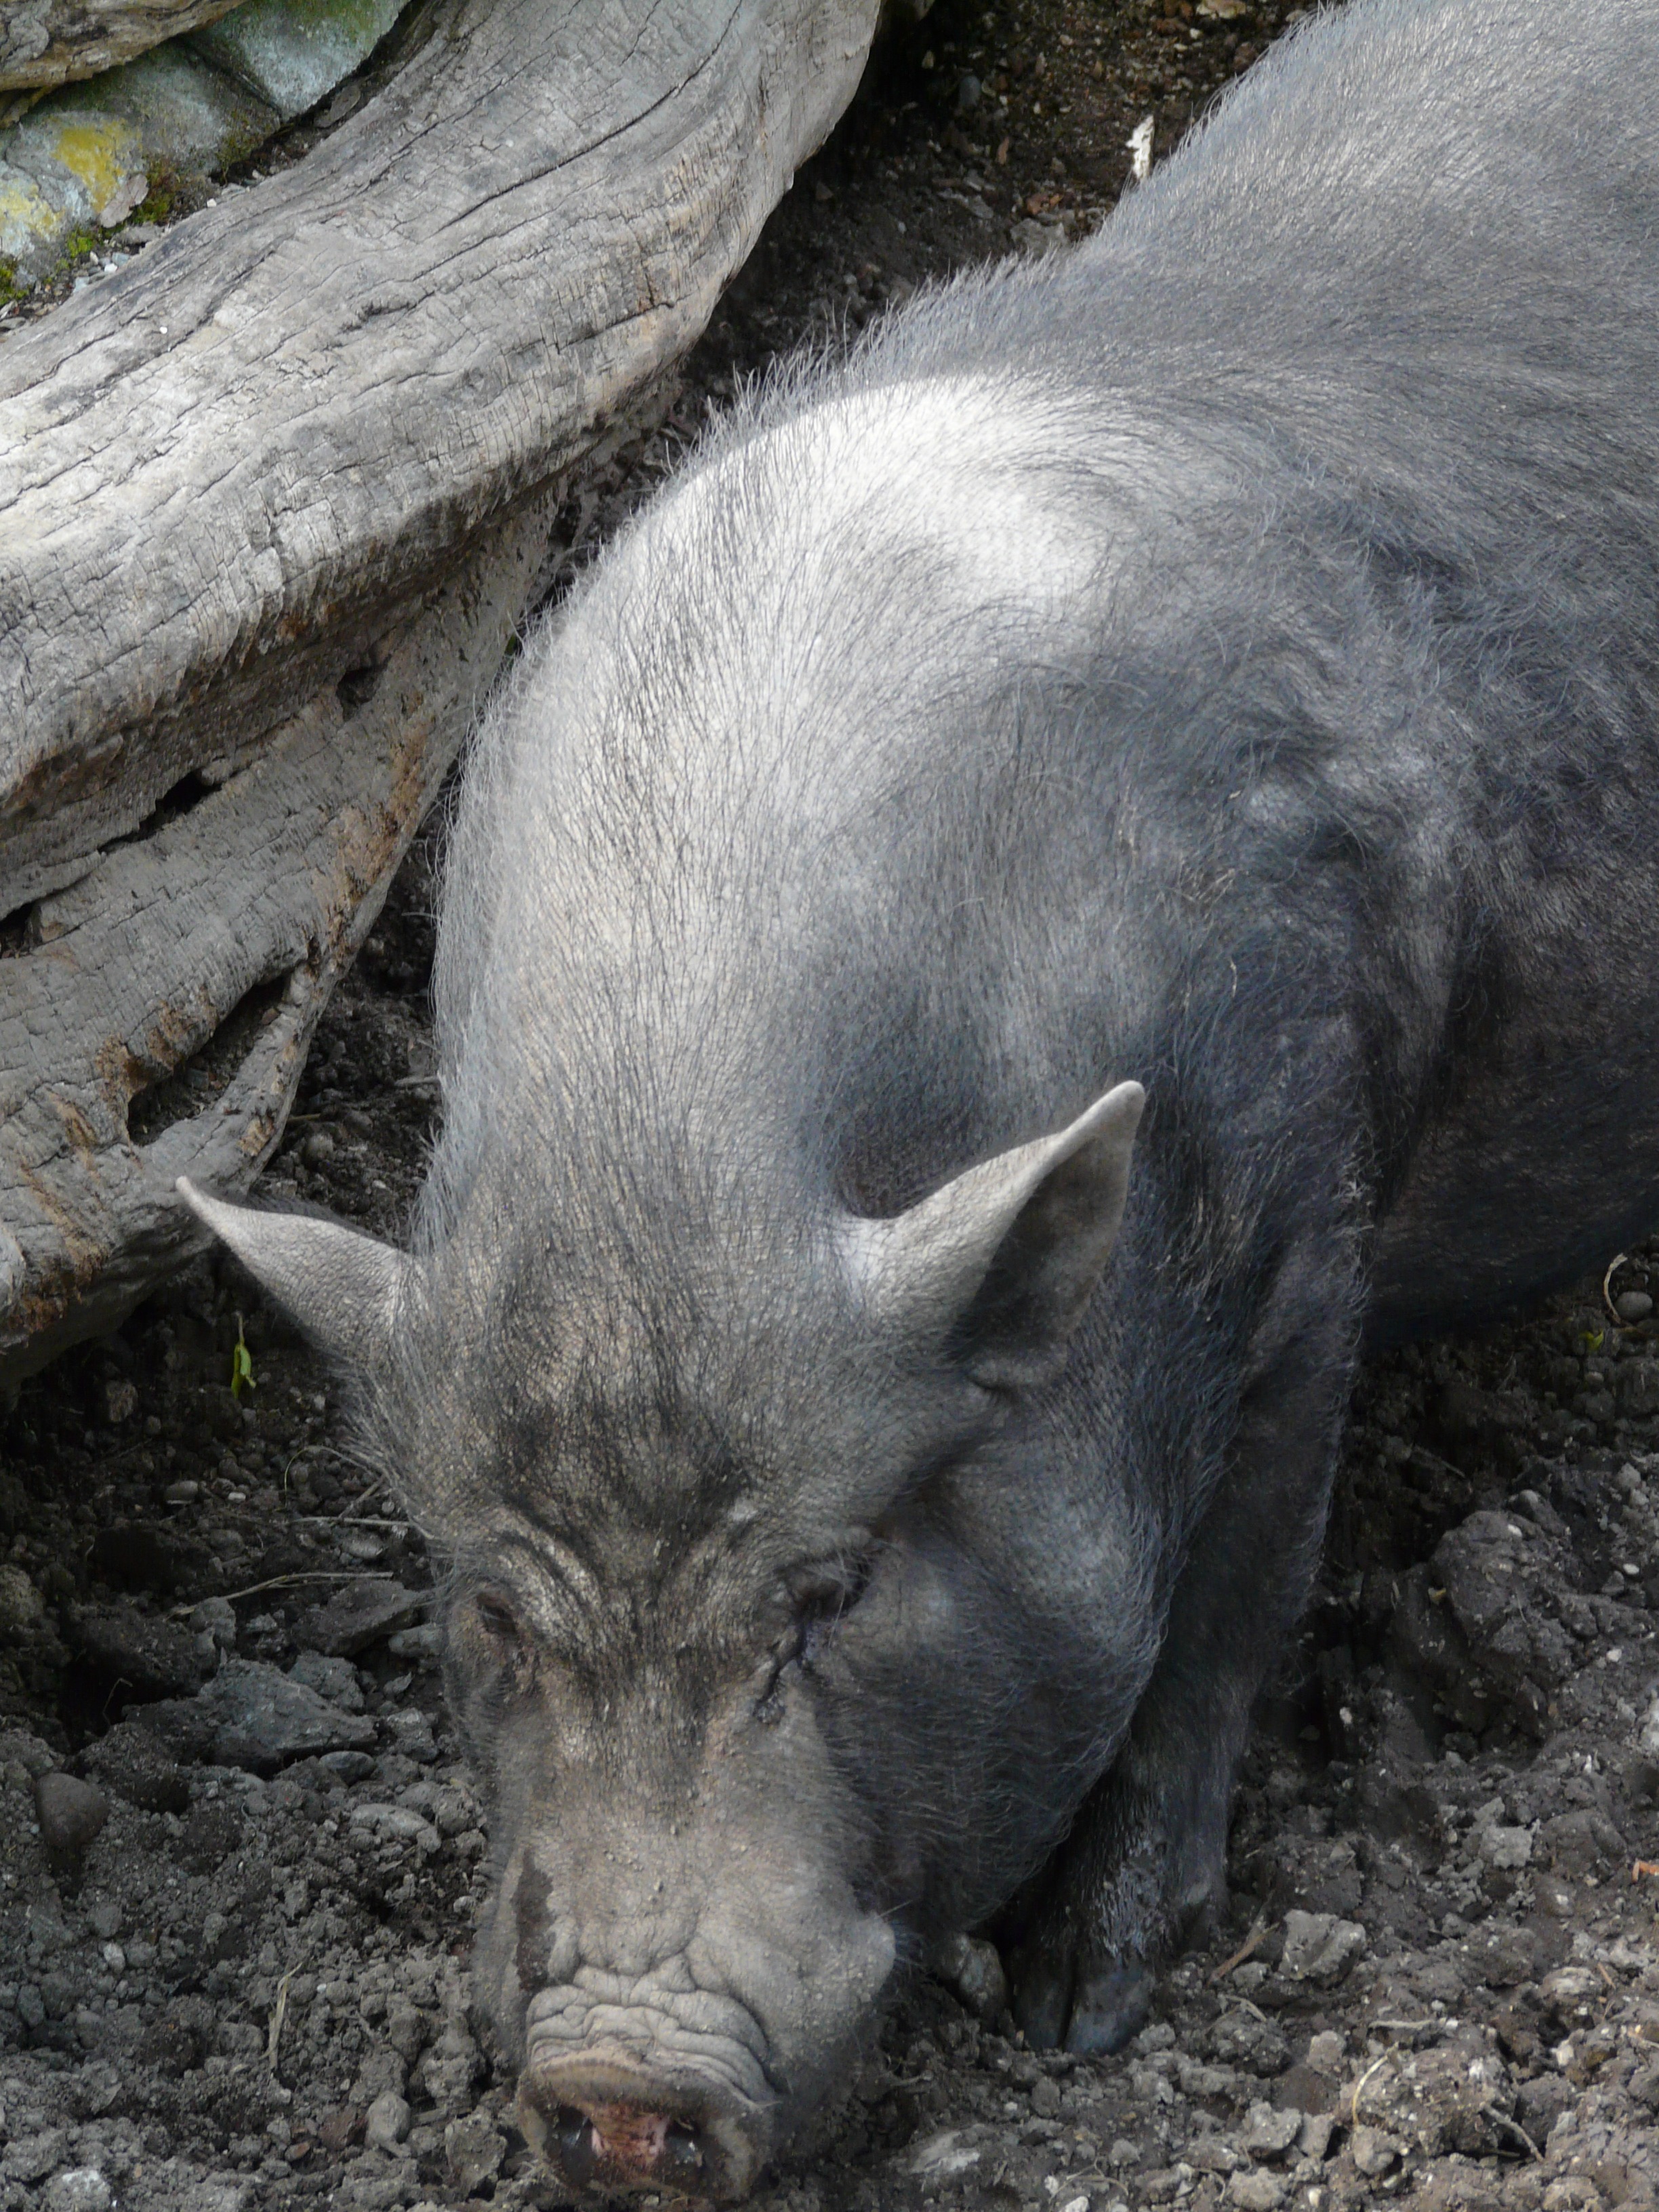
animal, wildlife, zoo, mammal, fauna, grey, vertebrate, creature, pig, wild boar, miniature pig, domestic pig, pig like mammal, peccary, dwarf hausschwein, teacup pigs